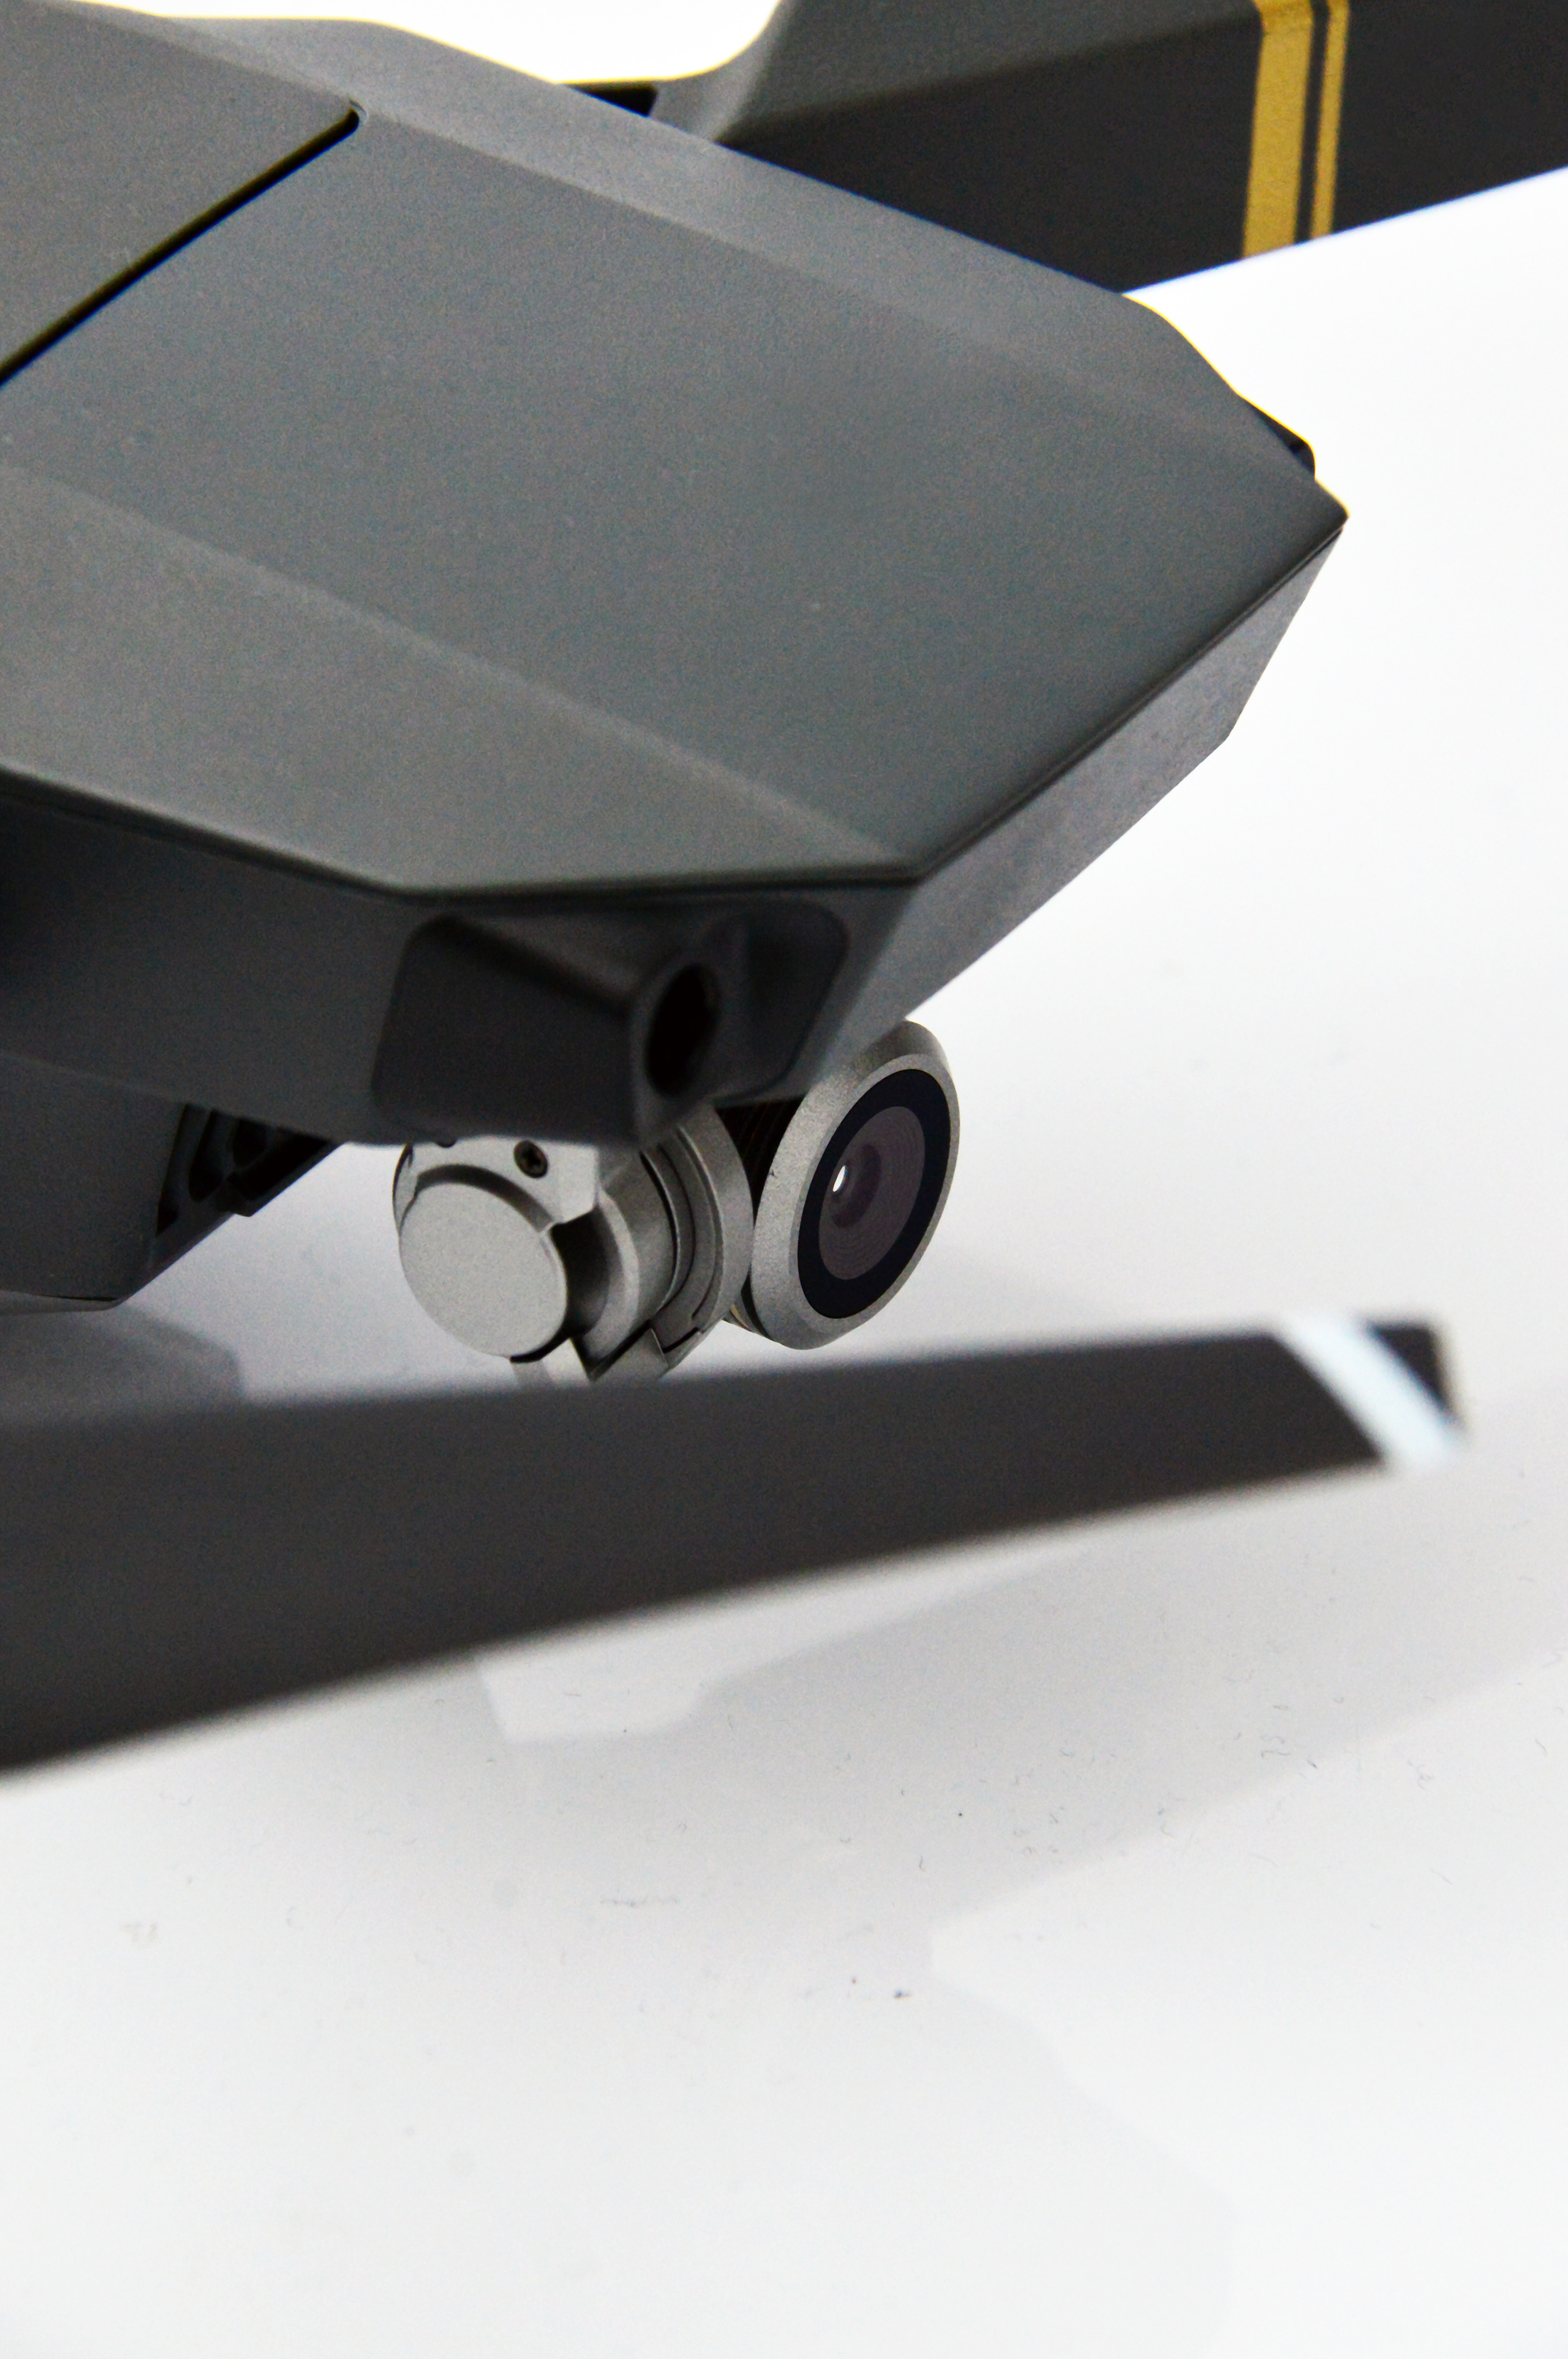
drone, camera, isolated, background, helicopter, technology, remote, surveillance, aerial, white, sky, control, fly, propeller, digital, drones, aircraft, copter, photo, robot, modern, military, flight, aviation, force, army, transport, vehicle, airplane, plane, airshow, war, video, blue, automotive design, automotive exterior, flap, hardware, angle, product